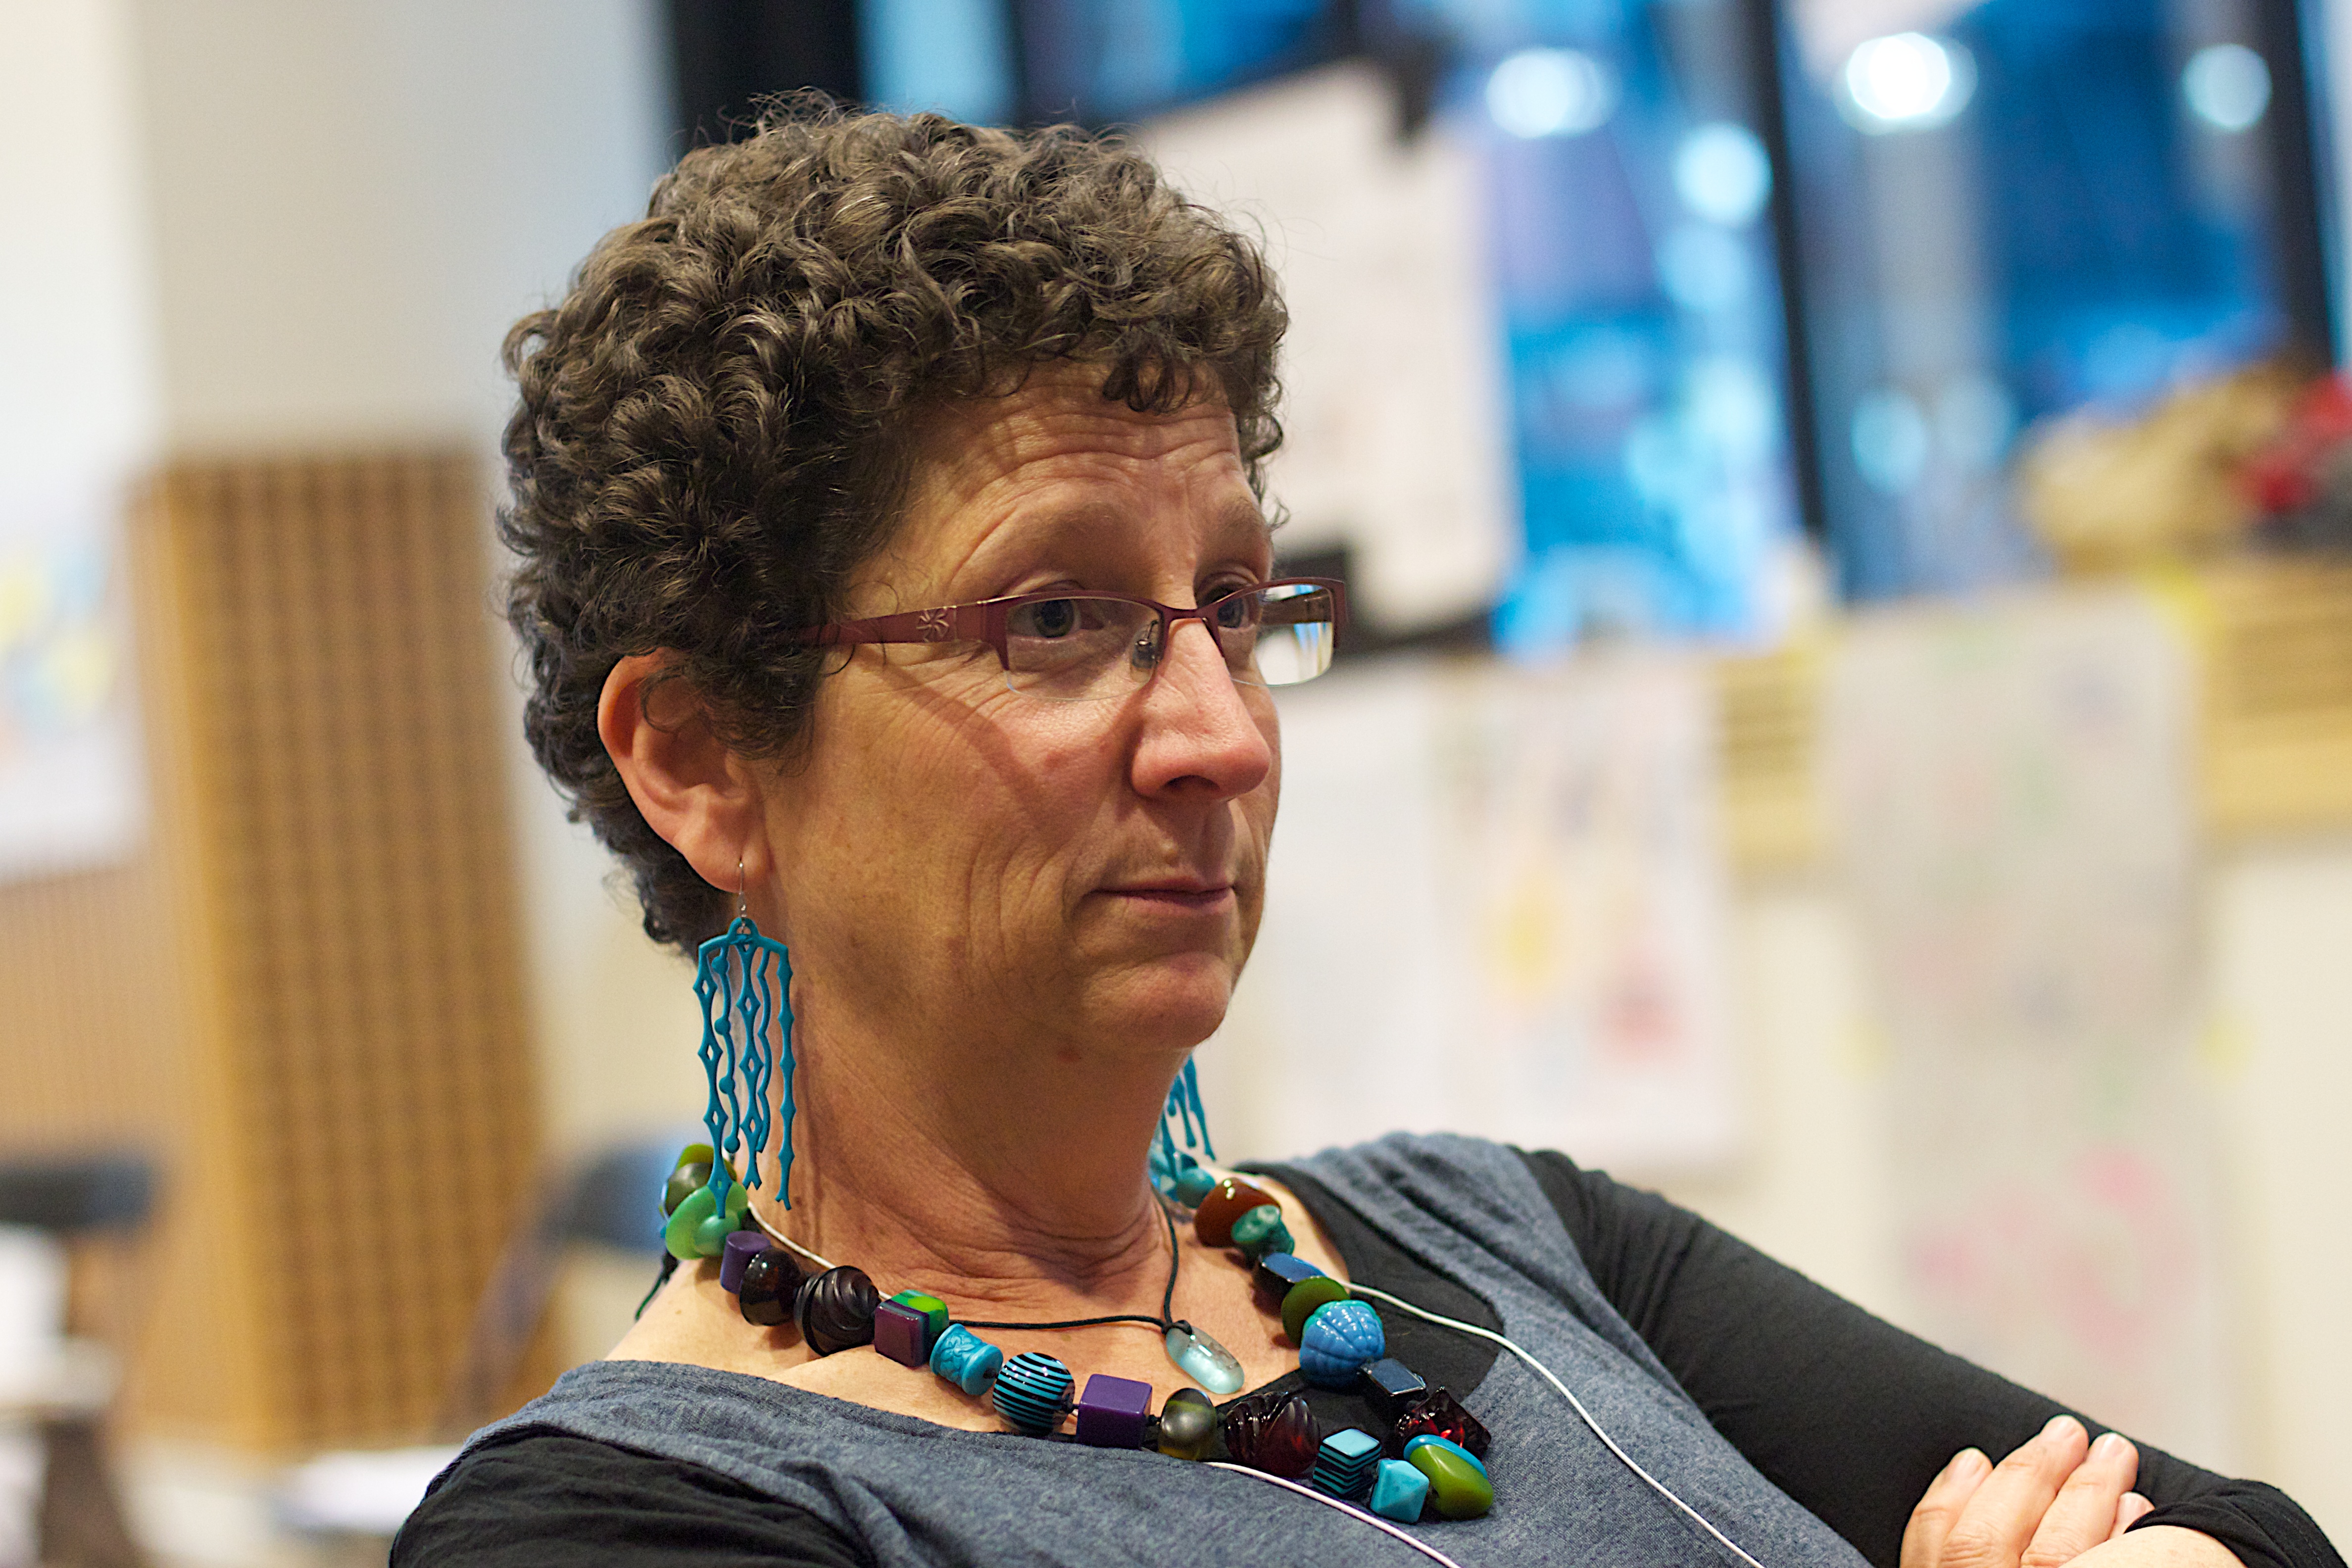
person, people, child, glasses, oce2012, nancywhite